Public transport in Szeged

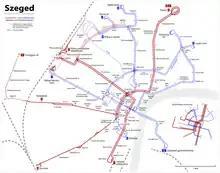
Map of the tramway and trolleybus lines. Red lines are tramway and blue ones are trolleybus lines

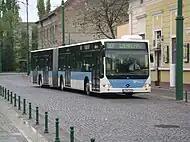
Mercedes-Benz Conecto type bus in Szeged operated by Tisza Volán on Line 90F

Public transport in Szeged, Hungary is provided by two companies, "SzKT" (short for the Hungarian name of "Public Transport Company of Szeged") and "Volánbusz". The former company operates trams and trolley buses, while the latter operates buses. SzKT is owned by the city.